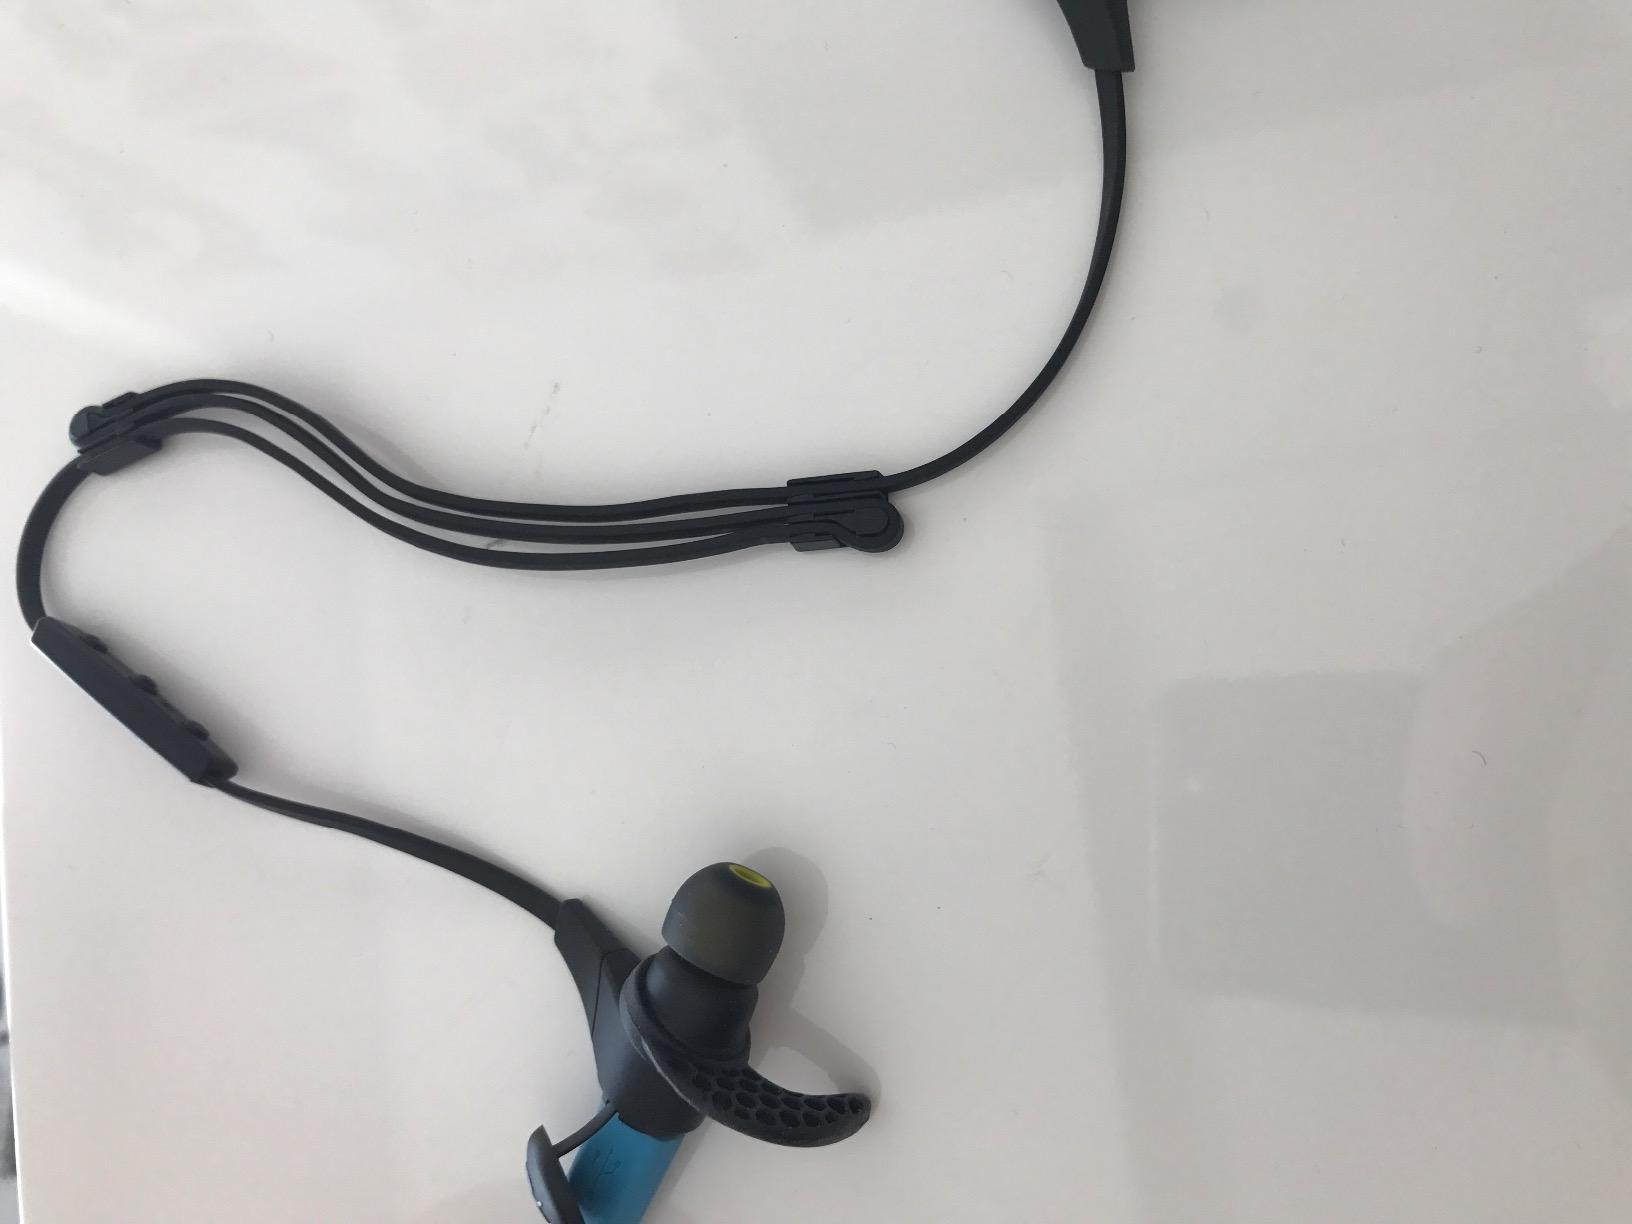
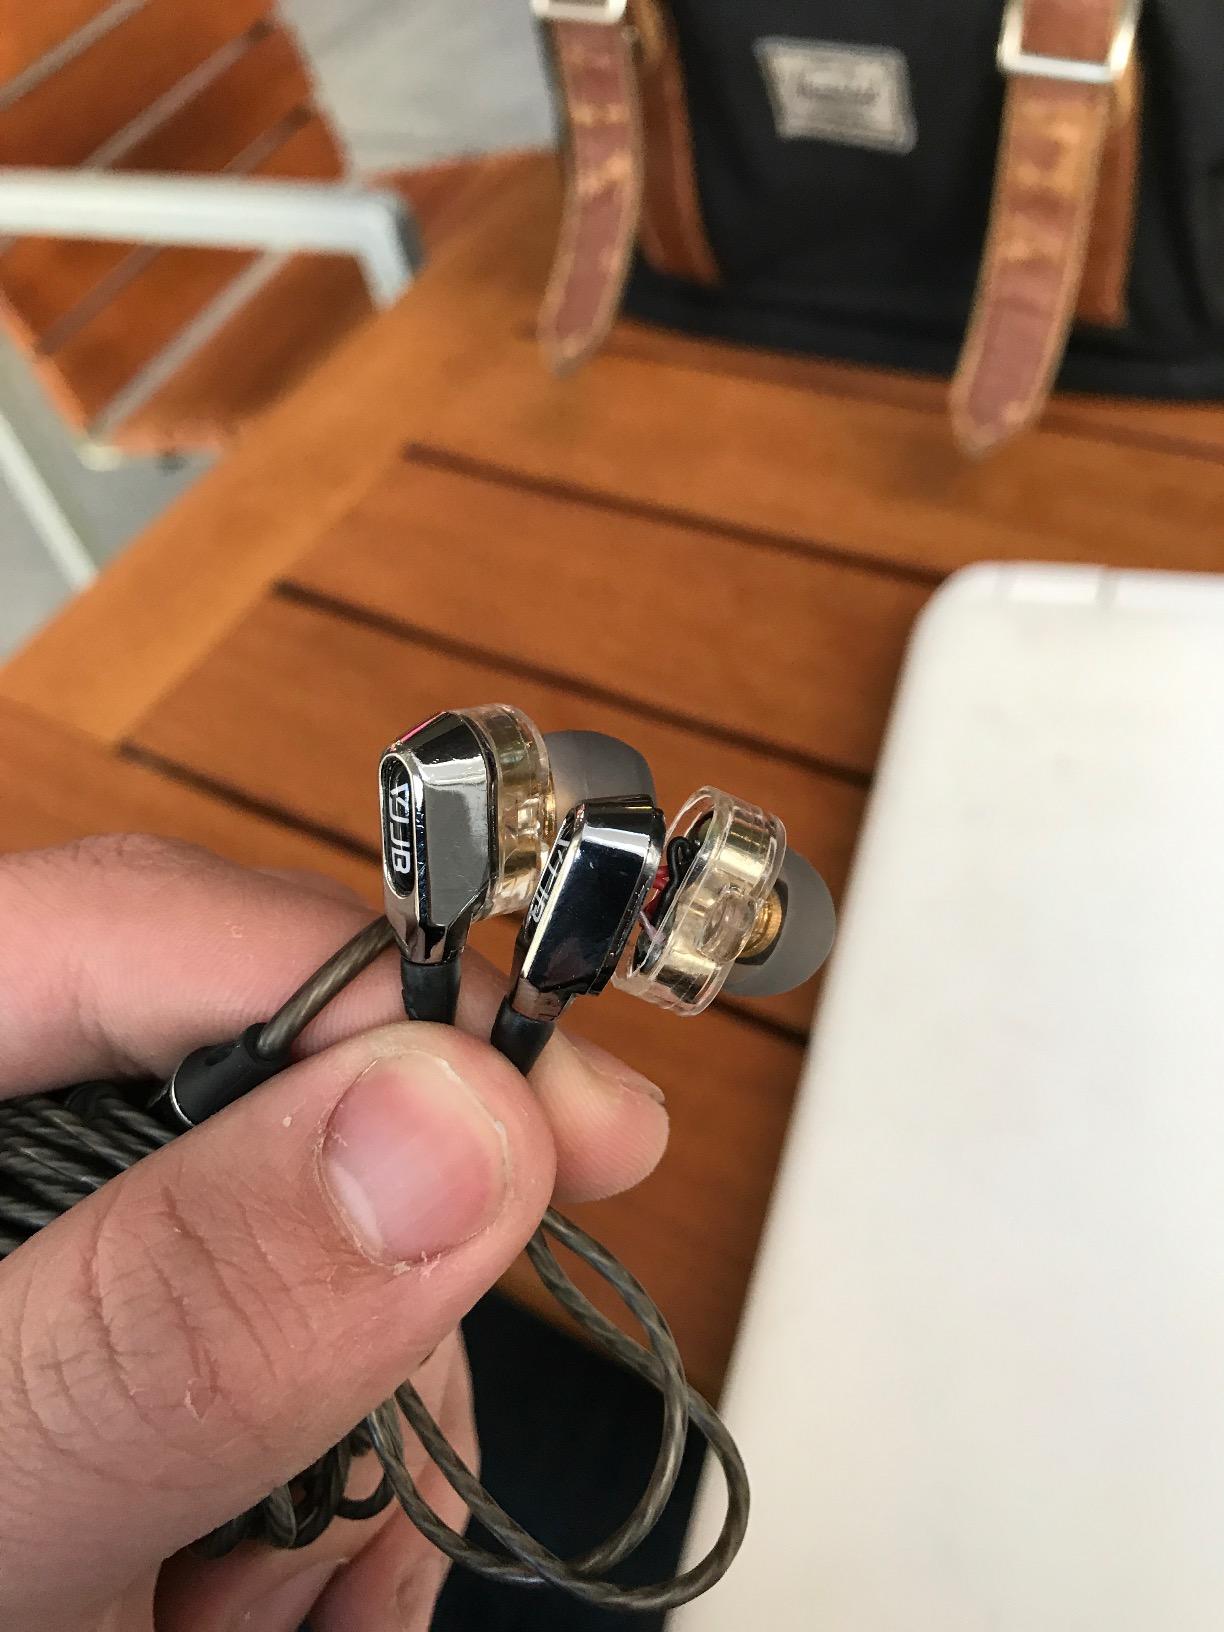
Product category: headphones
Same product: no